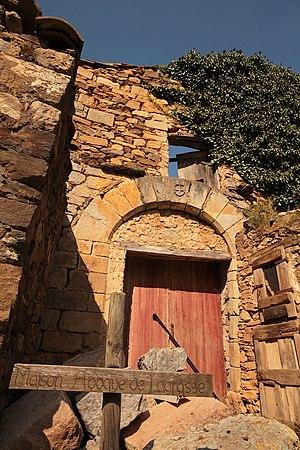
Maison Abbaye de Lagrasse avec sceau de Rodolfe Pie de Savoie
Palairac est une commune française située dans le département de l'Aude en région Occitanie.